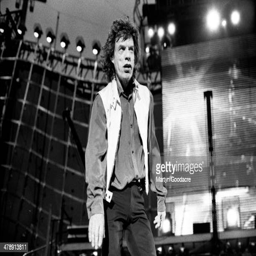
blues artist performs on stage